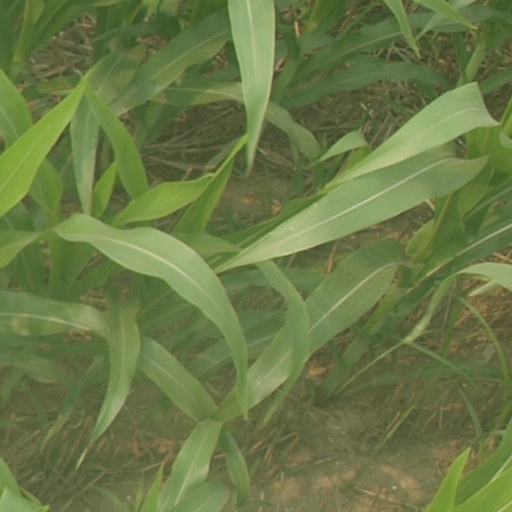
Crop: maize; corn